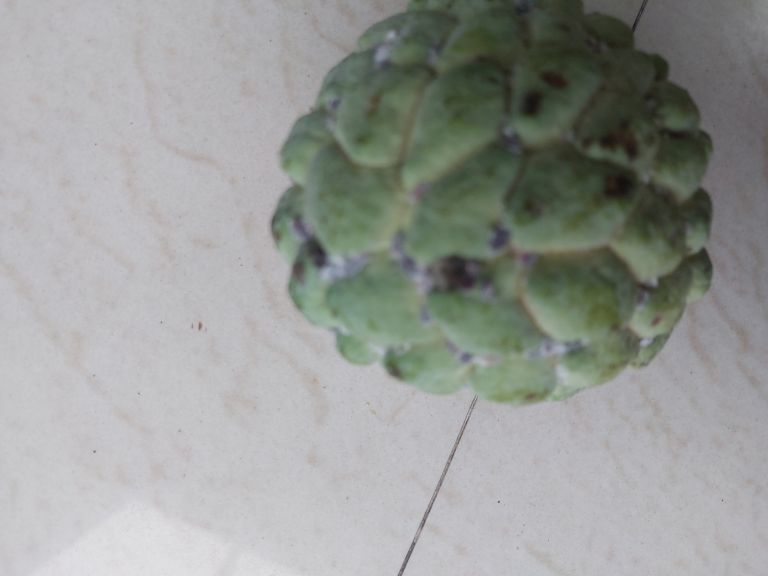
Disease label: Mealy Bug